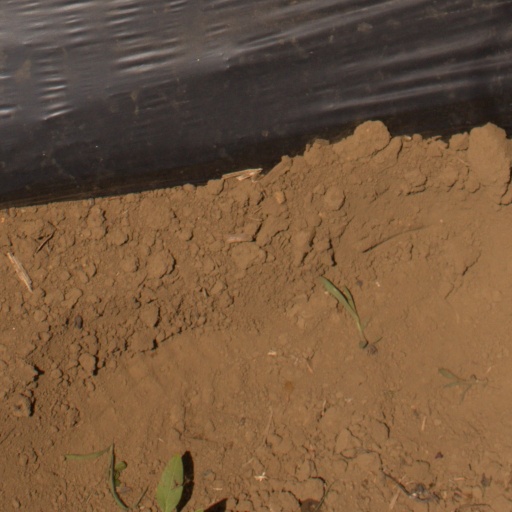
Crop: Jerusalem artichoke